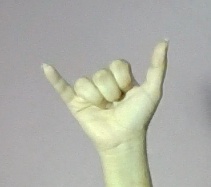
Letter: ya